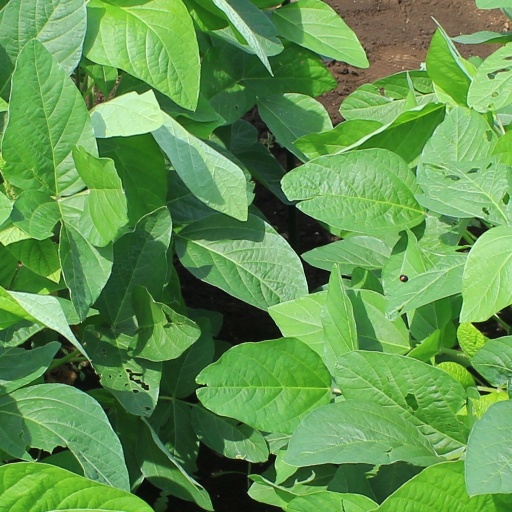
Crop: soybean